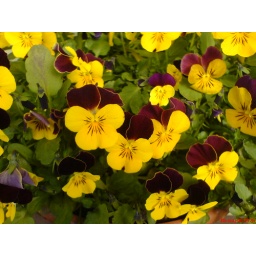
Beauty of spring in a pot on my balcony